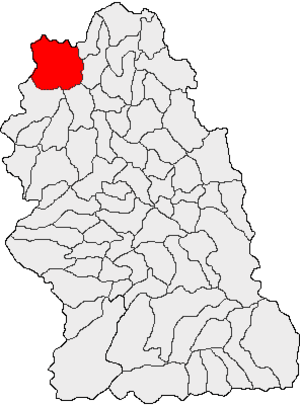
Vața de Jos est une commune de Roumanie, en Transylvanie, dans le județ de Hunedoara.